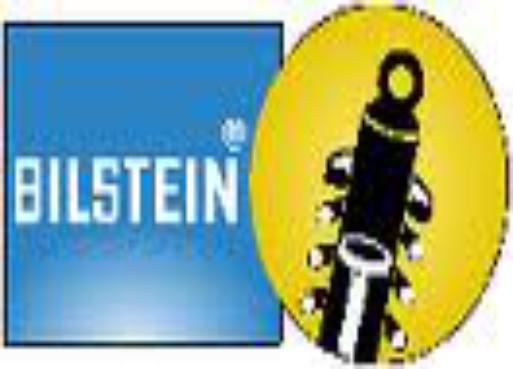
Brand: Bilisten
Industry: Transportation